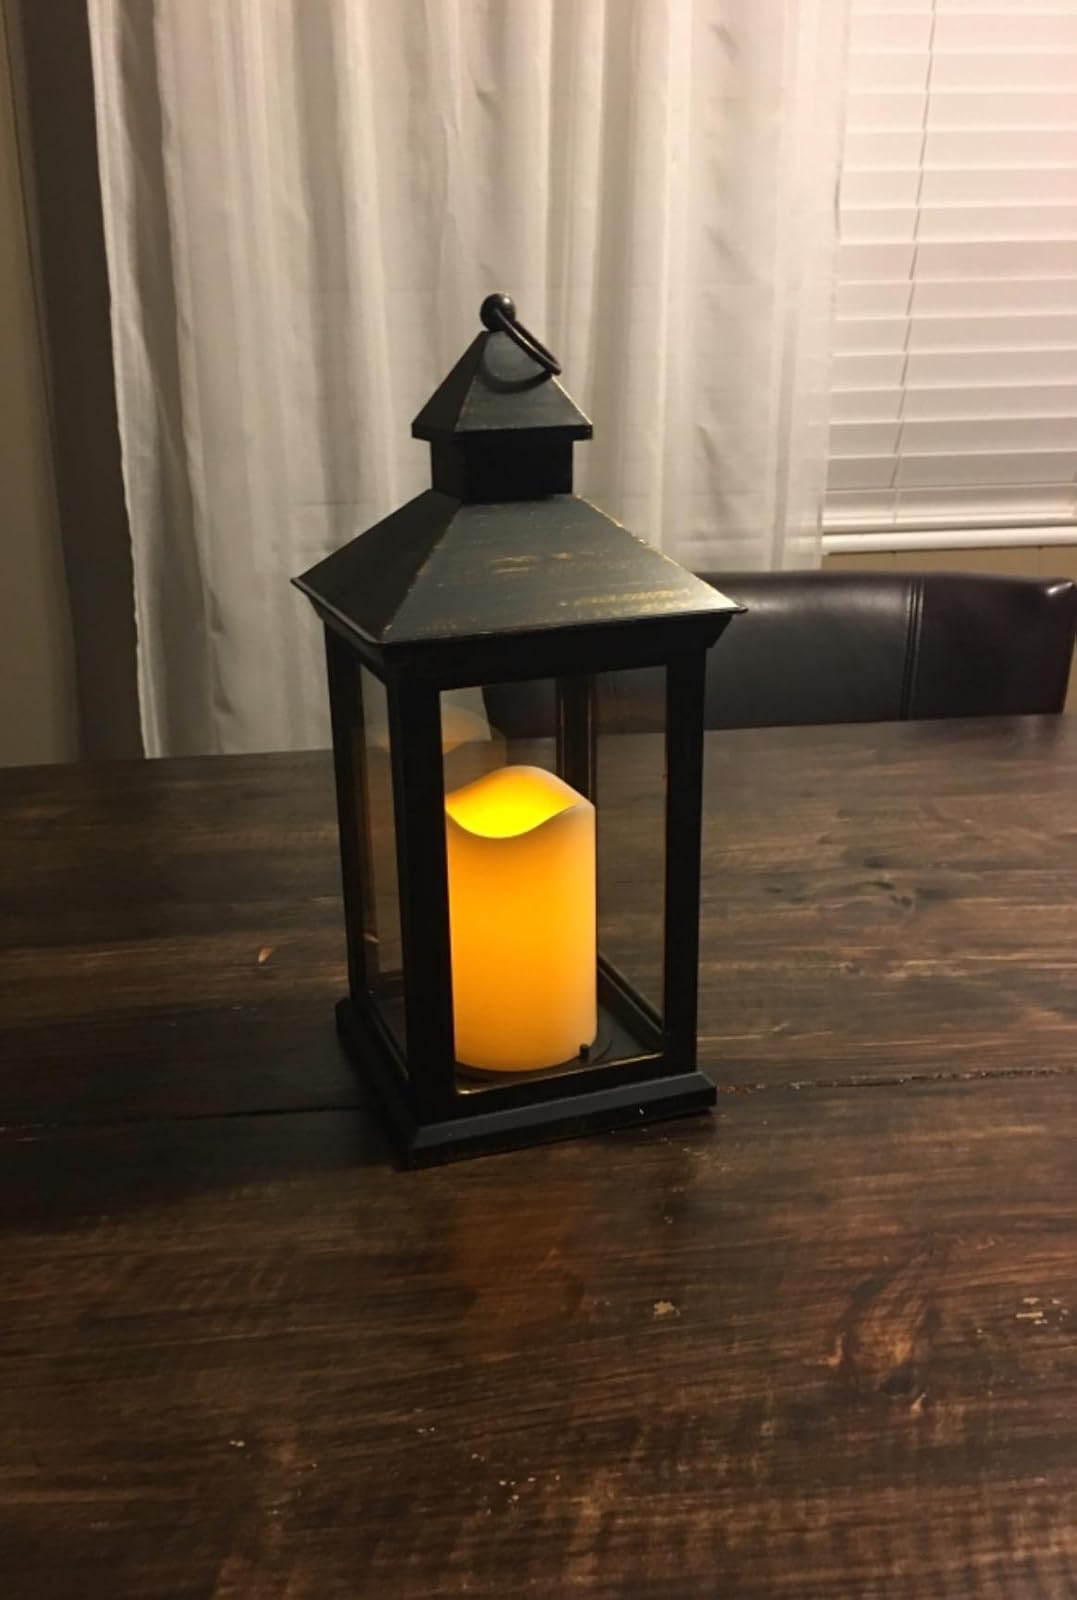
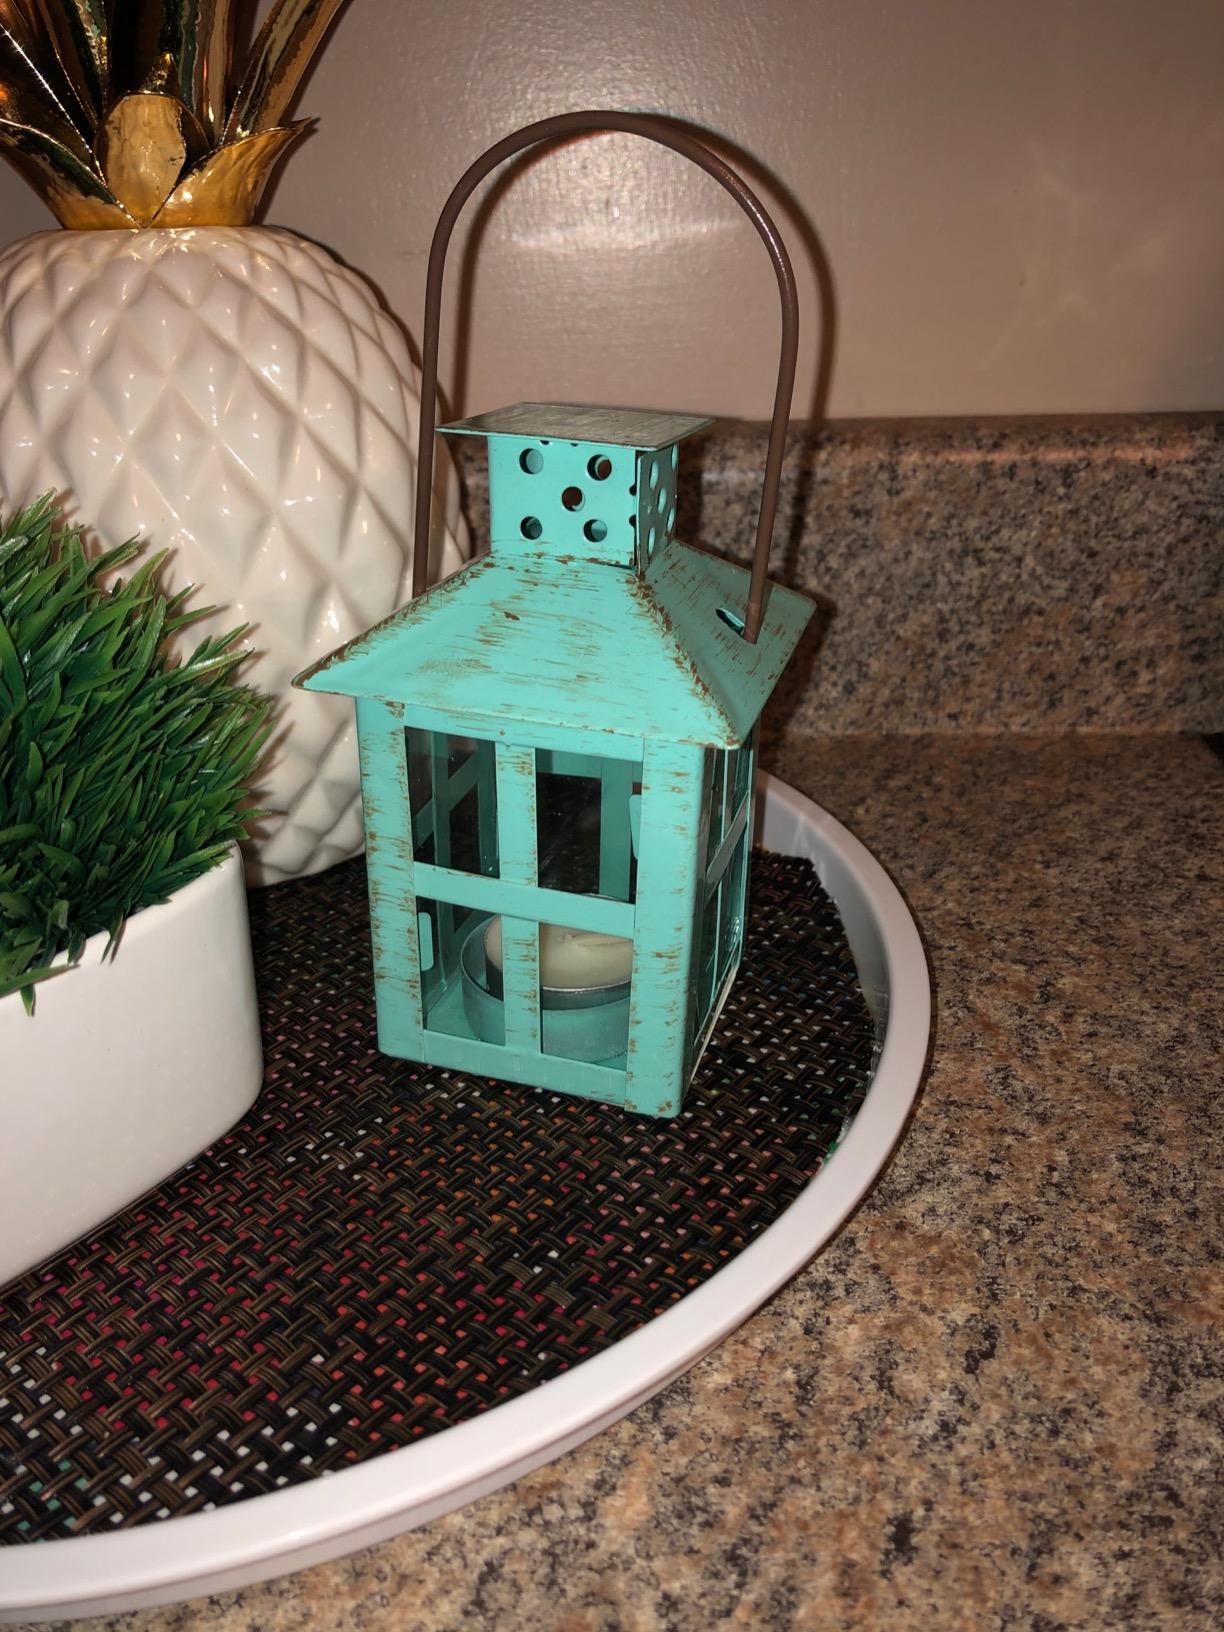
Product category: lantern
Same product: no